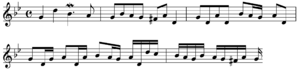
La fugue en sol mineur, BWV 578 est une pièce pour orgue composée par Johann Sebastian Bach durant ses années à Arnstadt entre 1703 et 1707.